Reformed Episcopal Seminary

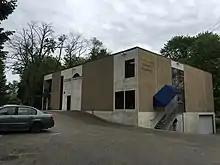
The main seminary building in Blue Bell, which housed the chapel, the library, professors' offices, and classrooms.

In 2001 the seminary built its own campus in Blue Bell, Pennsylvania. In 2004 the steeple of Christ Memorial Church was struck by lightning and severely damaged the building. After a two-year court battle with the insurance company, the church and seminary won some settlement money, but not enough to rebuild the structures. The building was sold to a developer and it was later demolished.